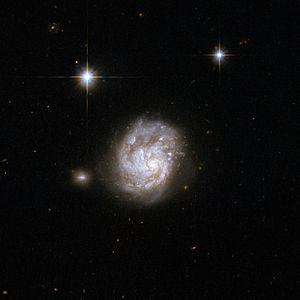
NGC 695 est une galaxie spirale située dans la constellation du Bélier. Elle a été découverte par l'astronome germano-britannique William Herschel en 1786. Malgré sa classification S0? pec par la base de données NASA/IPAC et par Wolfgang Steinicke, NGC 695 présente des bras spiraux nettement visibles sur la photo captée par le télescope Hubble. Selon les écrits sur le site de la photo, c'est une galaxie spirale perturbée vue de face avec des bras spiraux peu enroulés.